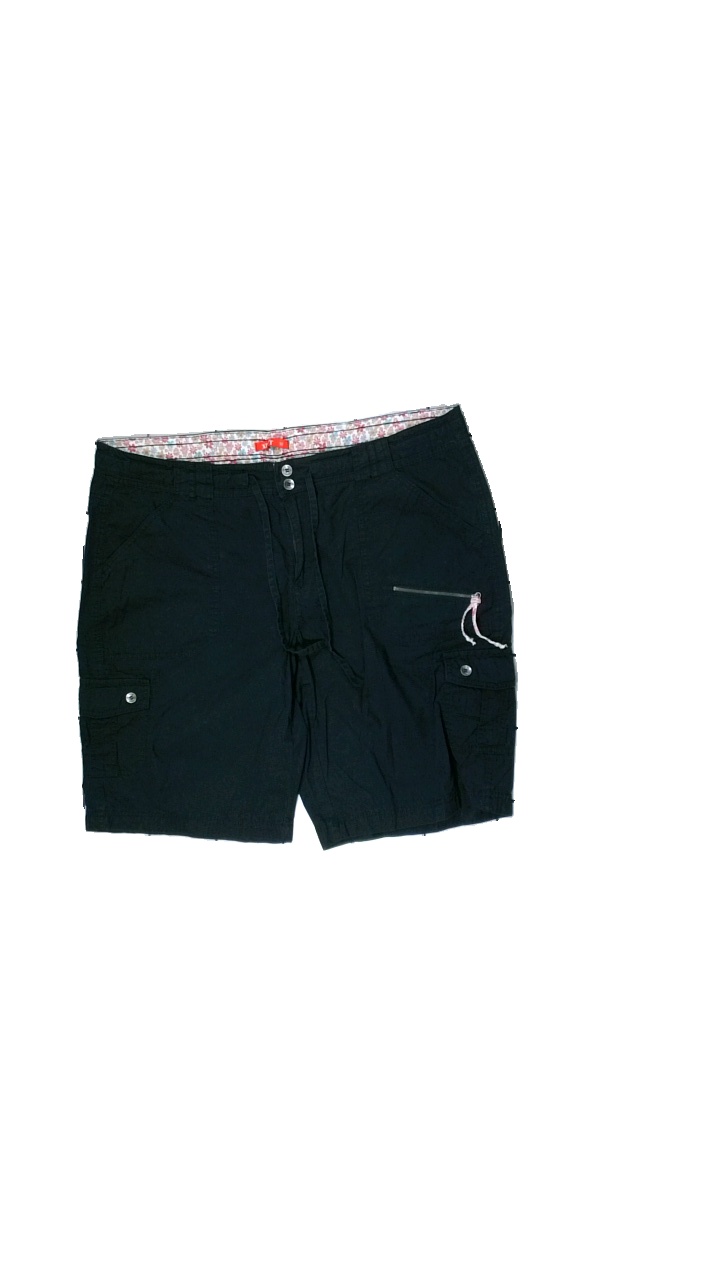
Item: Shorts (Ladies)
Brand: Xlnt
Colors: Black
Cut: Regular
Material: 100%cotton
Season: Summer
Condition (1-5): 3
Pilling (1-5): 5
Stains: Minor
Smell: Minor
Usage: Export
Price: <50